Gustaaf De Smet

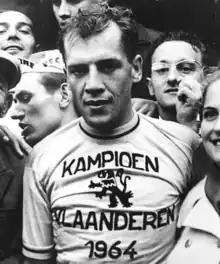
De Smet after winning the 1964 Championship of Flanders

Gustaaf De Smet (15 May 1935 – 28 May 2020) was a Belgian cyclist. He competed in three events at the 1956 Summer Olympics. He spent his entire professional career riding for . He became East-Flemish champion in 1964.